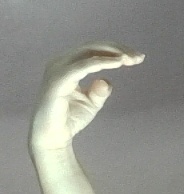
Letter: jeem